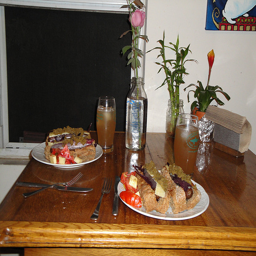
Hot dogs and drinks sitting on a wooden table.
Dinner table set with two plates of hot dogs and sides of vegetables.
A table set for two with food and drinks.
Two plates filled with hot dogs and tomatoes on top of a wooden table.
A table that have  a plates of food , silverware , and two glasses filled with tea and a jar filled with flowers.